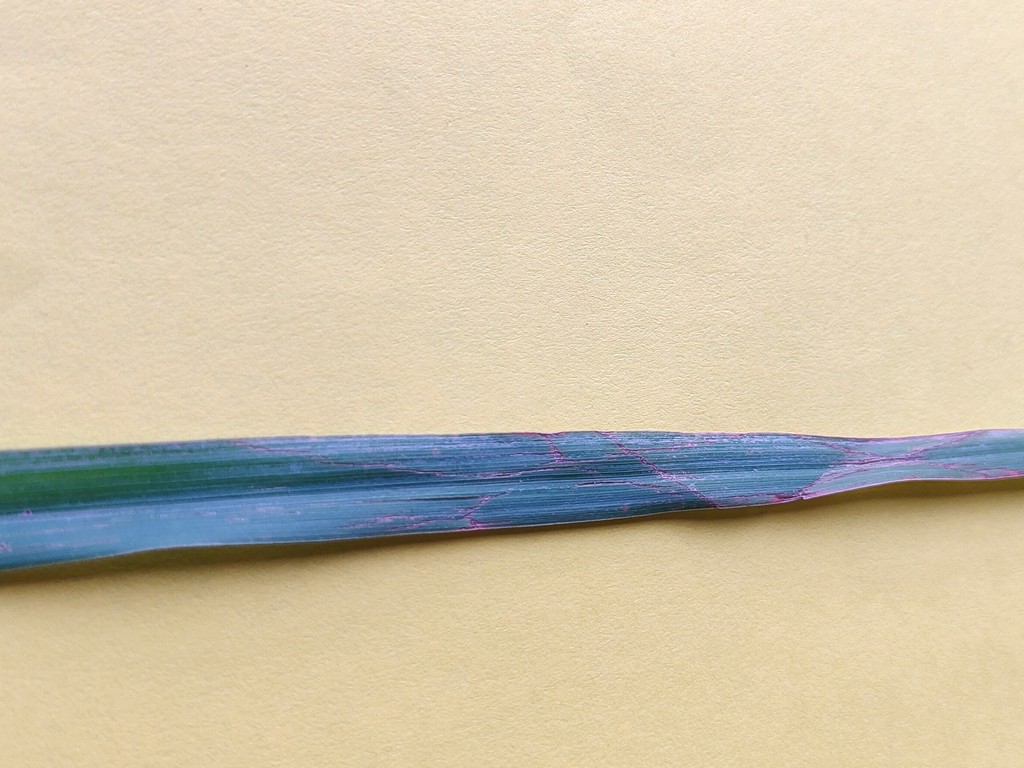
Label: Unhealthy